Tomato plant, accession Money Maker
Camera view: tilt-top (135 deg); turntable rotation: 0 degrees
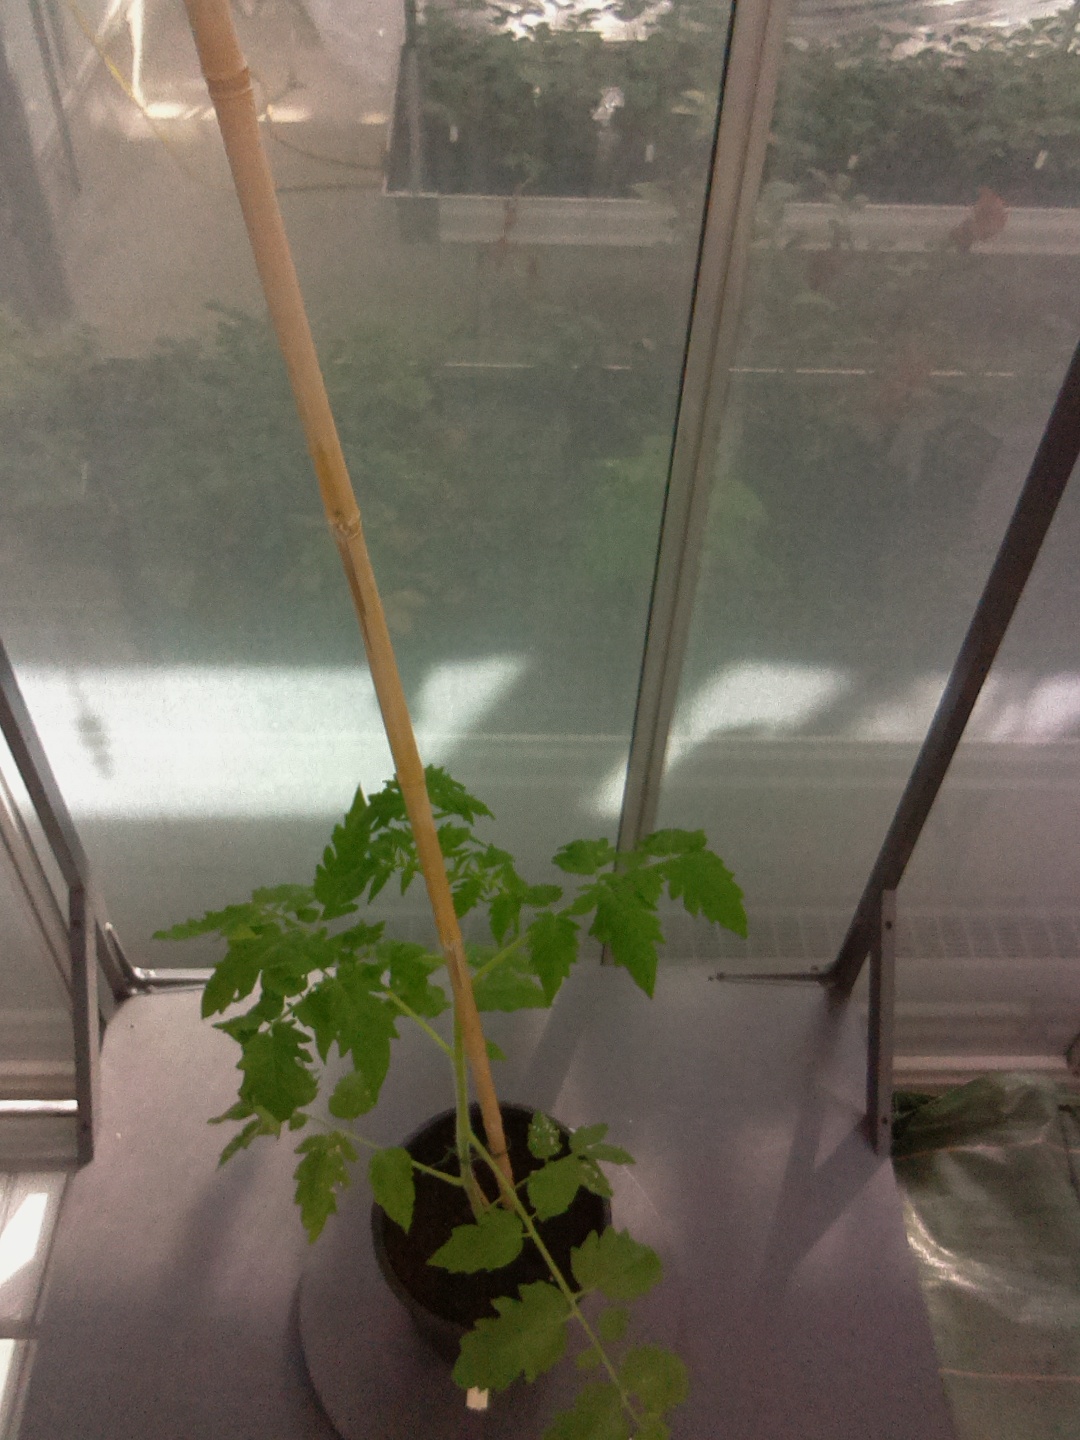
BBCH growth stage 14: 8 of true leaves visible